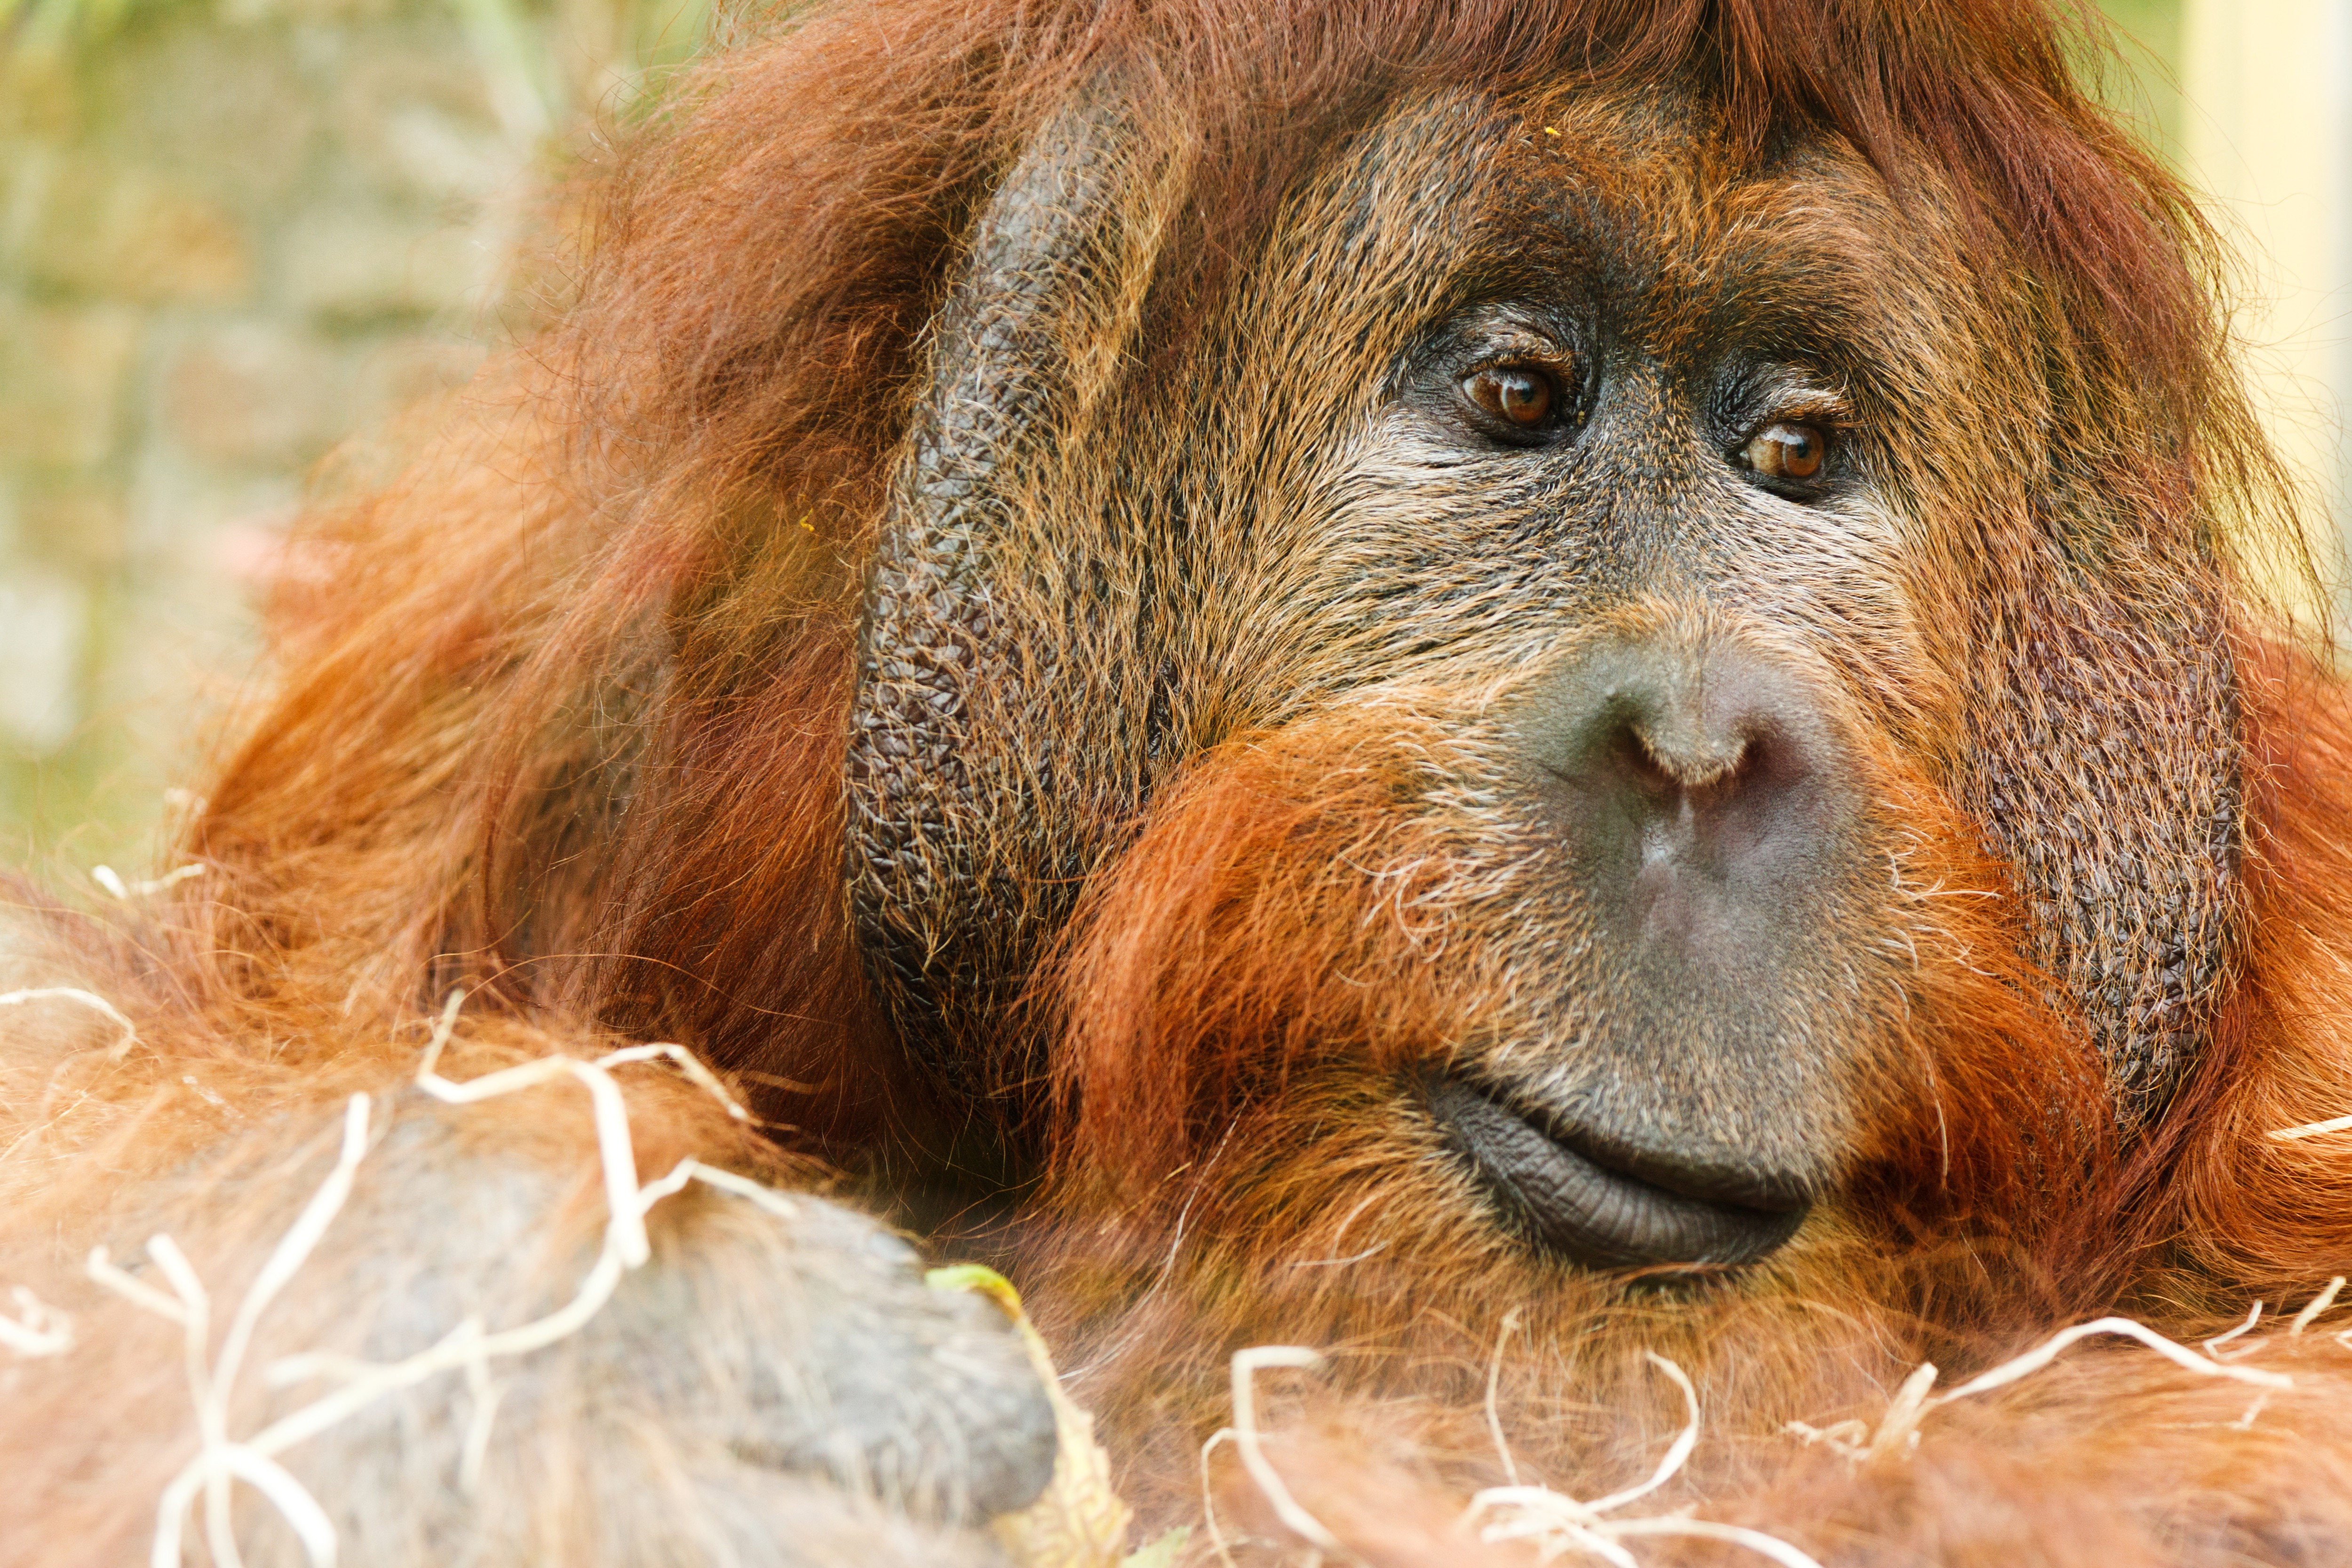
nature, hair, animal, male, wildlife, wild, orange, portrait, jungle, mammal, monkey, fauna, primate, face, nose, ape, orangutan, hairy, vertebrate, adult, great ape